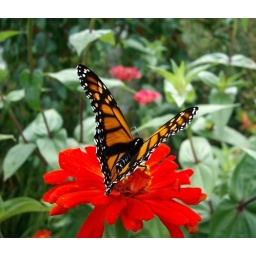
Another photo of the same monarch butterfly in one of the other flower gardens at the Holly Hill Inn in Poultney VT.